Viamata Saddle

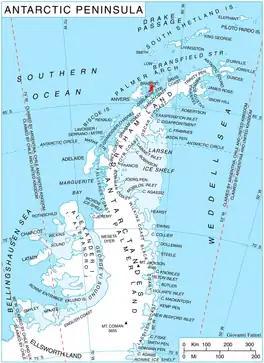
Location of Brabant Island in the Antarctic Peninsula region.

Viamata Saddle (‘Sedlovina Viamata’ \se-dlo-vi-'na vi-a-'ma-ta\) is the ice-covered saddle of elevation 658 m on Brabant Island in the Palmer Archipelago, Antarctica, connecting Stavertsi Ridge on the east-northeast to Stribog Mountains on the west-southwest. It is part of the glacial divide between Paré Glacier to the northwest and a part of the ice cap draining east-southeastwards into Hill Bay.